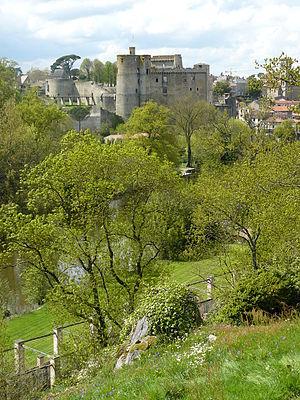
Château de Clisson vu de la Garenne Lemot
Le domaine de la Garenne Lemot est un parc situé sur les communes de Gétigné et Clisson en Loire-Atlantique, ainsi que Cugand en Vendée. Il a été créé par le sculpteur François-Frédéric Lemot au début du XIXᵉ siècle. L'ensemble se veut un hommage aux paysages et à l'architecture de l'Italie. Le domaine se compose d'une villa néo-palladienne surplombant la vallée de la Sèvre nantaise ainsi que des bois et des jardins où sont érigées des fabriques et des statues rappelant le style Antique ainsi que les maisons du jardinier et du portier de style italianisant.